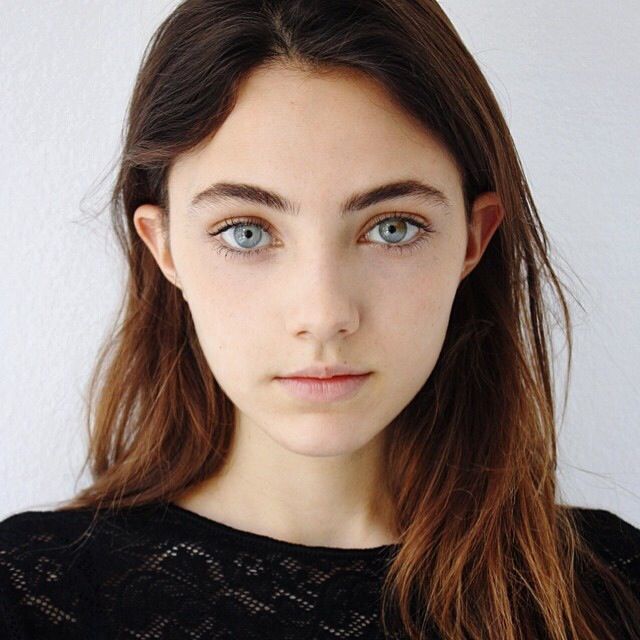
Portrait style: Real Portrait